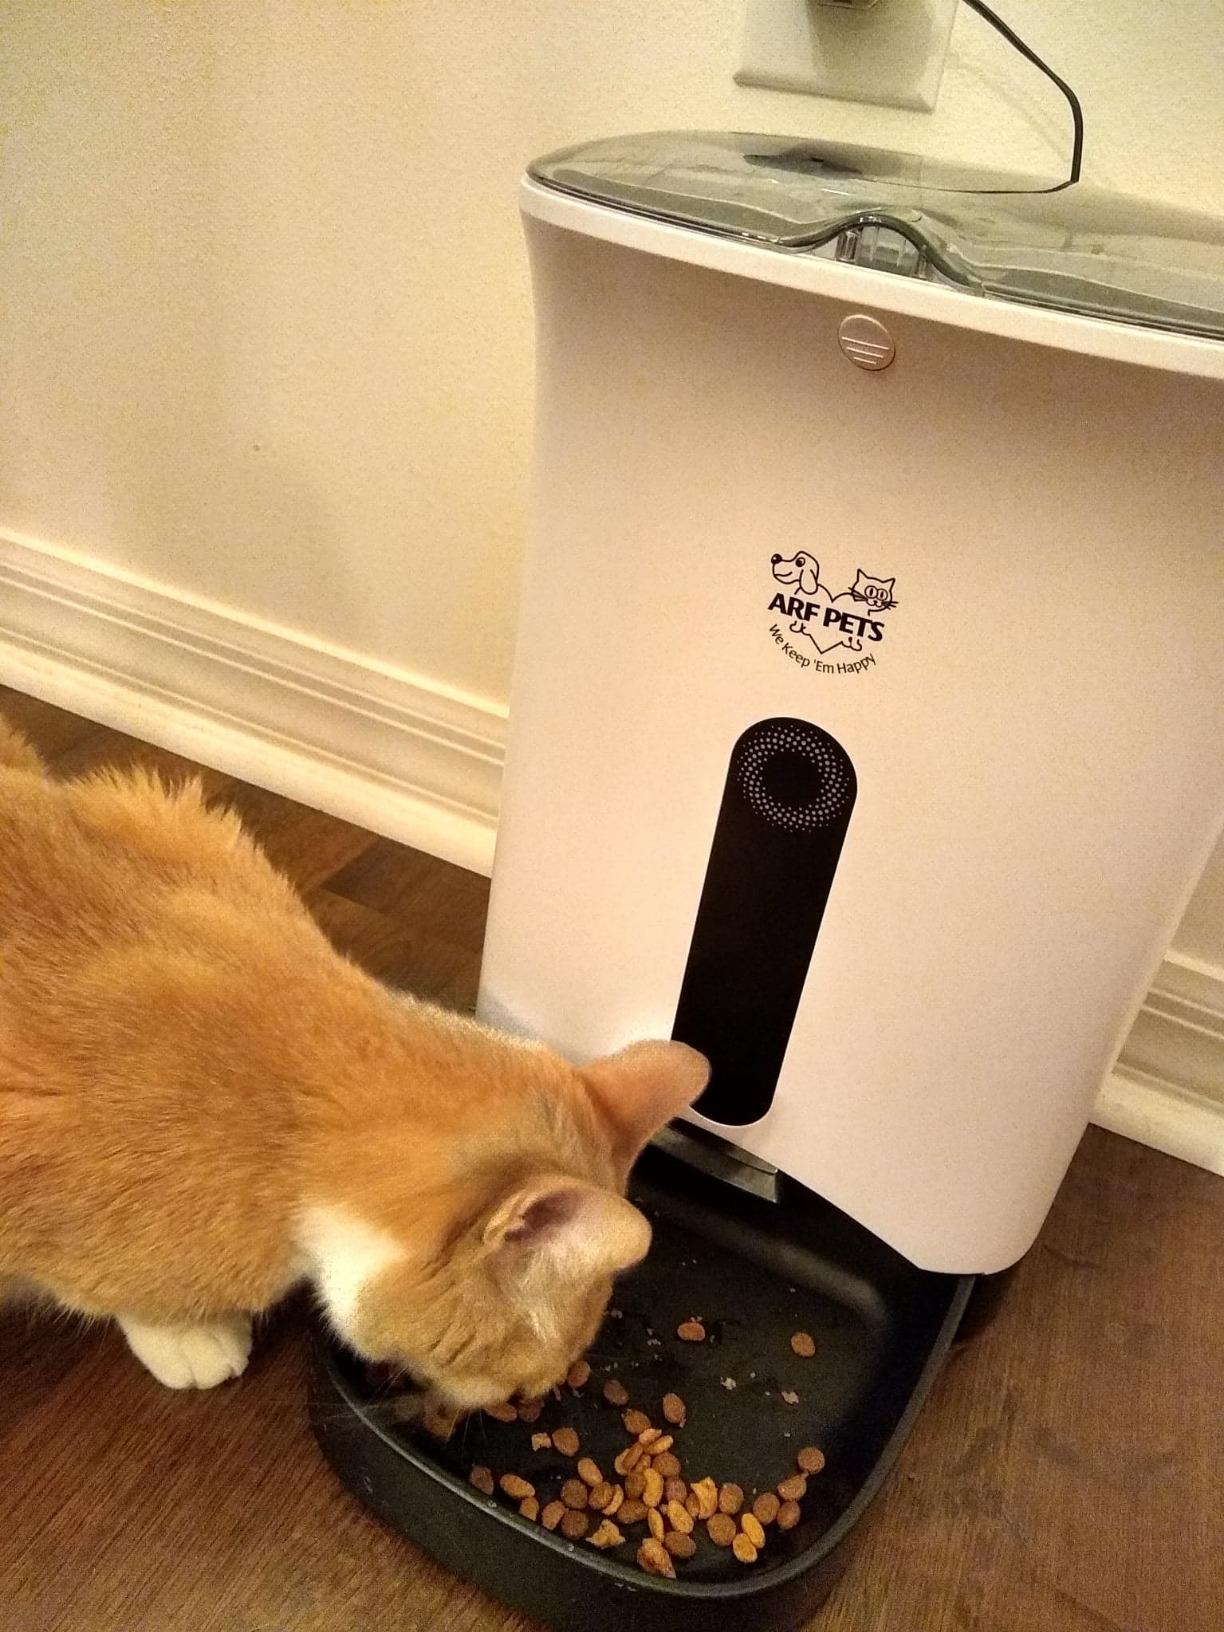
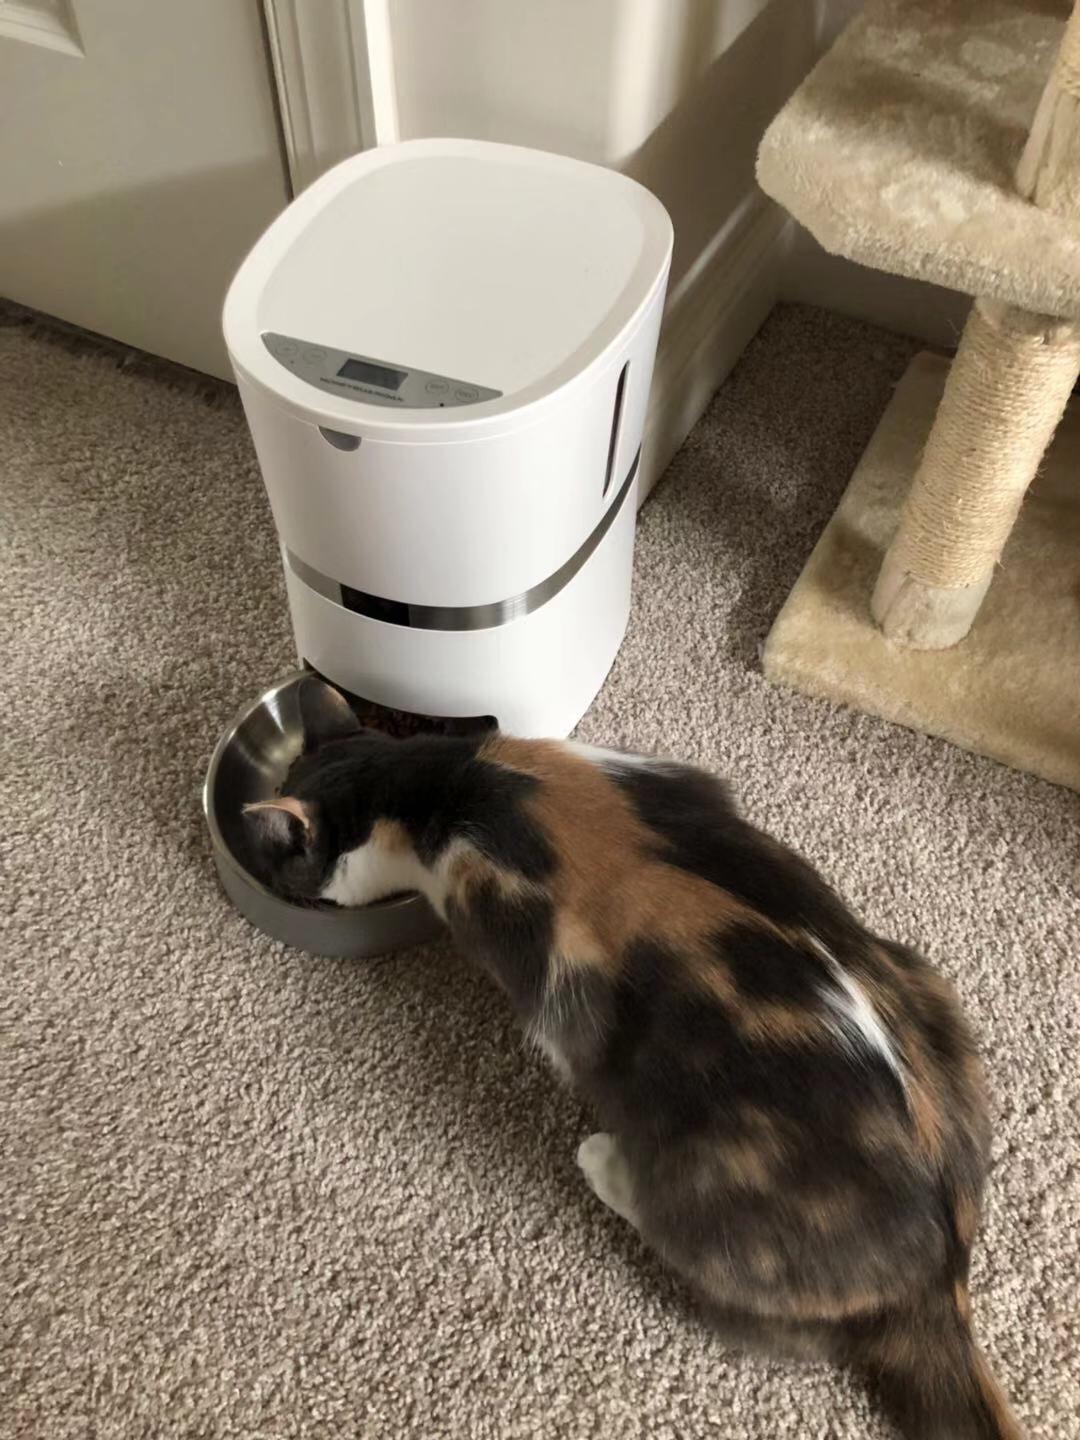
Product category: items_feeder
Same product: no